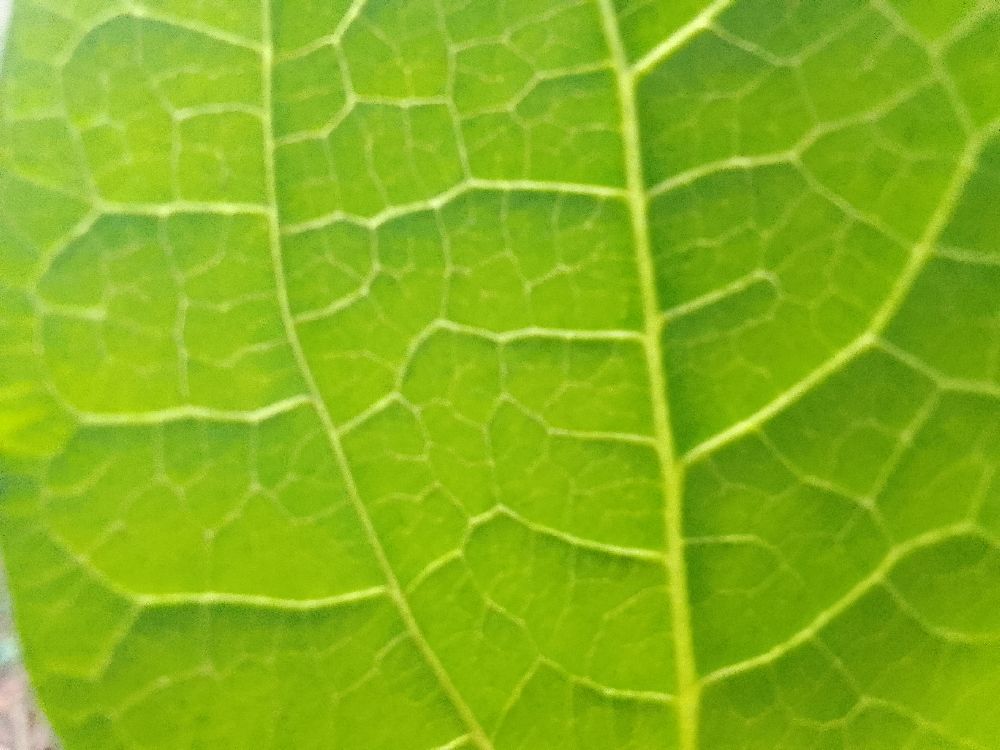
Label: healthy